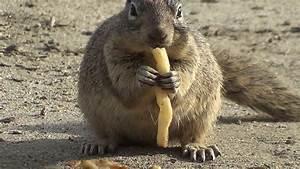
squirrel